2015 ATP World Tour Finals

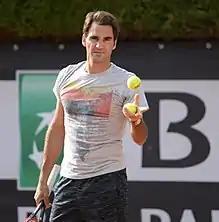
Roger Federer lost back-to-back slam finals in 2015.

On 8 September, Following his run to the US Open final, Roger Federer became the third man to qualify.